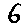
Label: 6